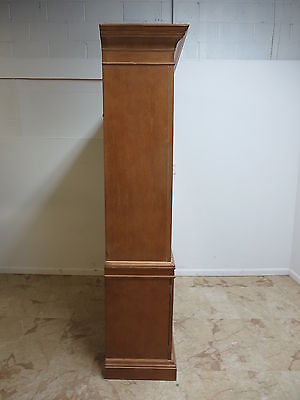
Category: cabinet